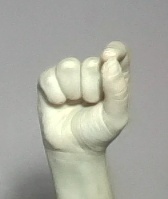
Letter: fa